AEG C.VII

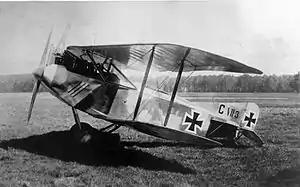
The third prototype C.VII with the swept wing

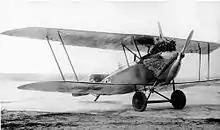
One of the first two prototype C.VIIs with the straight upper wing

The AEG C.VII was a prototype two-seat biplane reconnaissance aircraft built by the (AEG) during the First World War for the Imperial German Army's Imperial German Air Service. It was developed from the C.IV but did not enter production. The C.VII was tested with two different wing arrangements, one with straight wings and another with a swept upper wing.